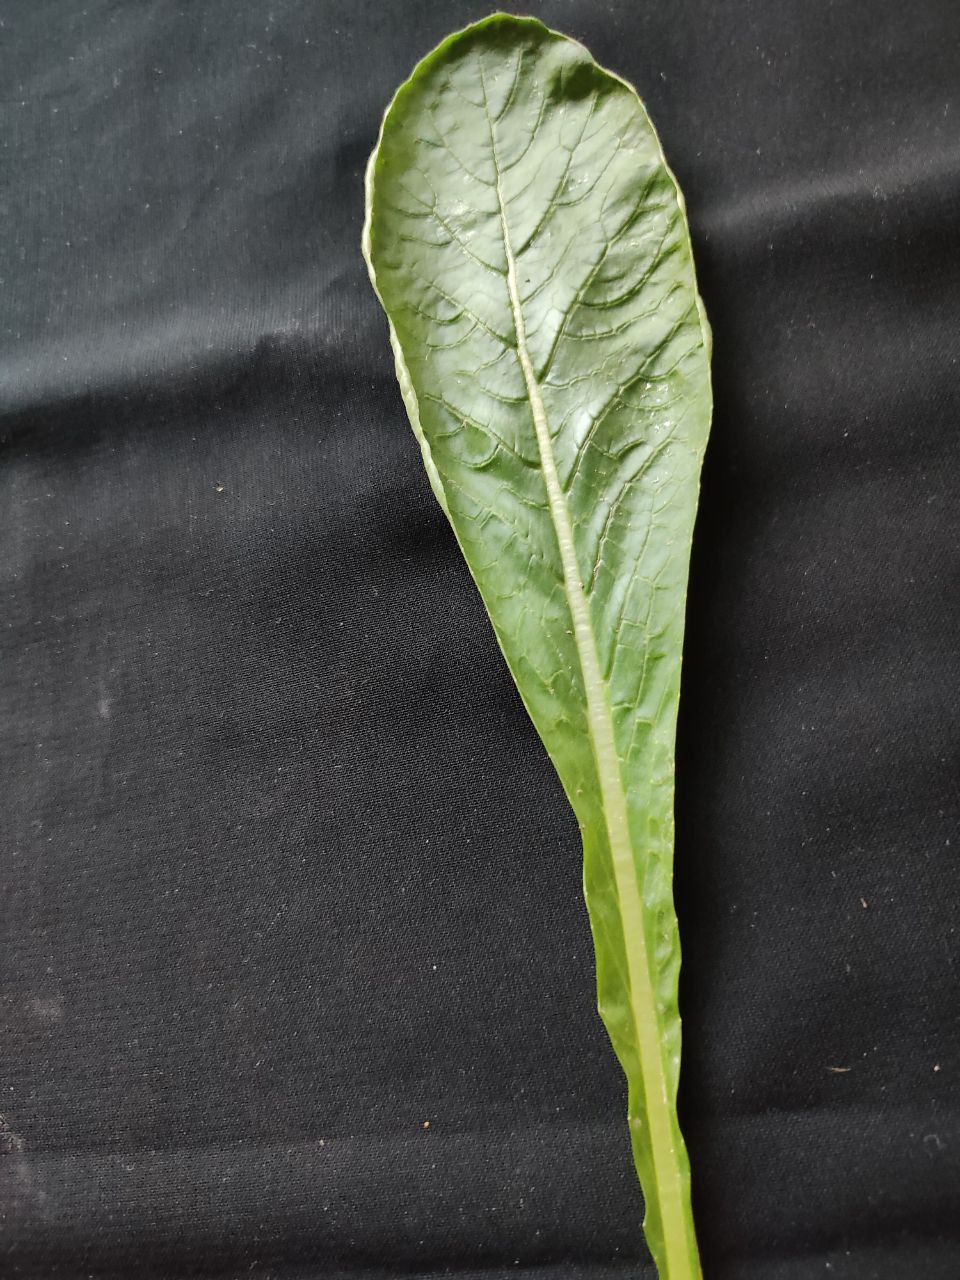
Label: Fresh leaf